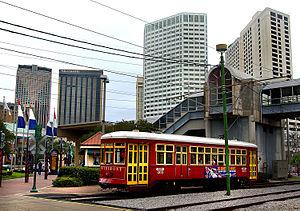
Le tramway de La Nouvelle-Orléans est le réseau de tramways de la ville de La Nouvelle-Orléans, aux États-Unis. Il comporte actuellement cinq lignes.